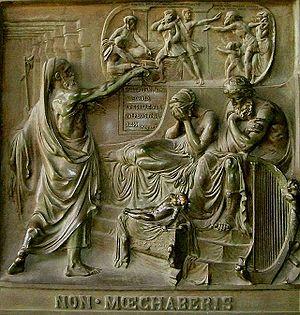
Le mot hébreu mamzer dans la Bible hébraïque et la loi religieuse juive, désigne une personne née à partir de certaines relations interdites, ou un descendant d'une telle personne. Un mamzer dans la culture juive moderne est quelqu'un qui est soit né de l'adultère d'une femme mariée, ou né de l'inceste, ou quelqu'un qui a pour parent un mamzer. Le mamzer a un statut spécial au sein du judaïsme. Ce statut n'est pas synonyme d'illégitimité, car il n'inclut pas les enfants dont la mère n'était pas mariée.
Henry de Triqueti né le 24 octobre 1803 à Conflans-sur-Loing et mort le 11 mai 1874 à Paris est un sculpteur français.